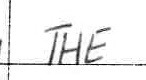
Label: the